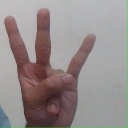
अक्षर: क्ष